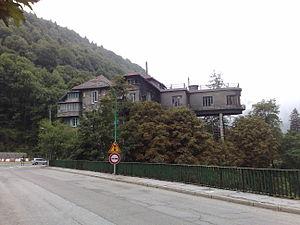
La Maison de Charles Albert Keller, en partie construite sur pilotis. Le bureau de Keller offre une vue de son usine.
Le label Patrimoine en Isère est un label français créé par le Conseil départemental de l'Isère en 2007, pour « reconnaître les édifices dont la valeur patrimoniale présente un intérêt départemental », non protégés au titre de la loi sur les Monuments Historiques. Par une convention, la collectivité départementale s'engage à conseiller et aider financièrement le propriétaire pour des travaux d'entretien et de restauration. Le propriétaire accepte en retour de lui soumettre ses projets de travaux et de valorisation, s'engageant en retour à ne pas dénaturer les édifices labellisés, à solliciter l’avis du Département pour tout projet de transformation ou de travaux, à solliciter la présence des équipes du Département lors de réunions de réflexion concernant des projets des travaux sur l'édifice, à autoriser l’usage public de photographies pour les documents d’information ou de communication émanant du Département, à informer le Département en cas de transfert de propriété et à autoriser une communication sur l'édifice labellisé, voire à favoriser si possible l'accès du public lors des Journées du Patrimoine.